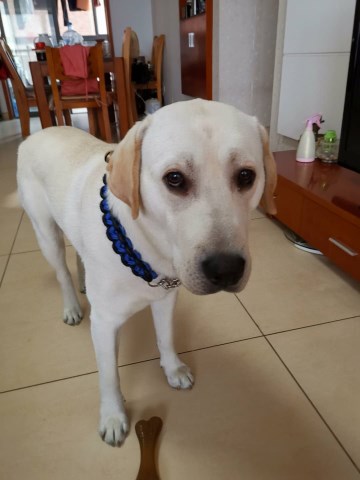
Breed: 3580-n000122-Labrador_retriever